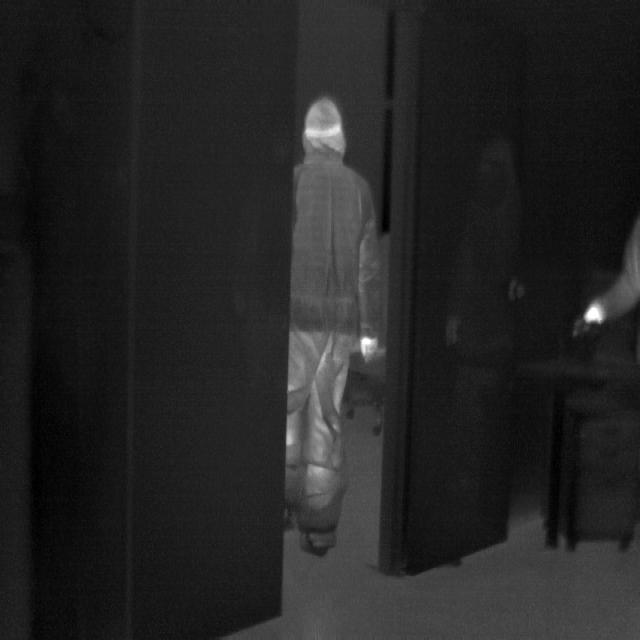
Detected objects:
label: person
label: person